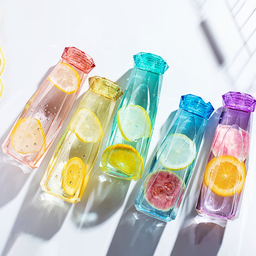
Label: glass